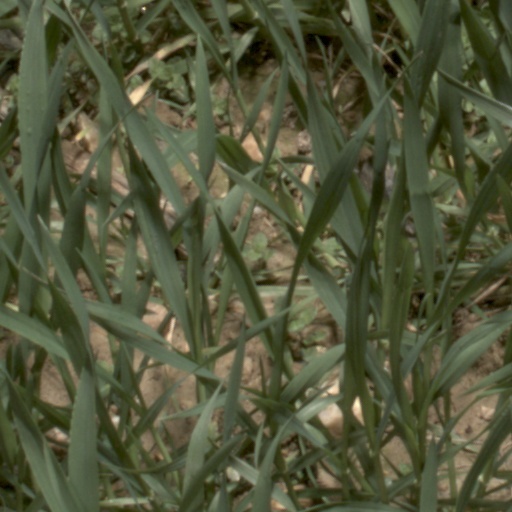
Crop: wheat